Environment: real
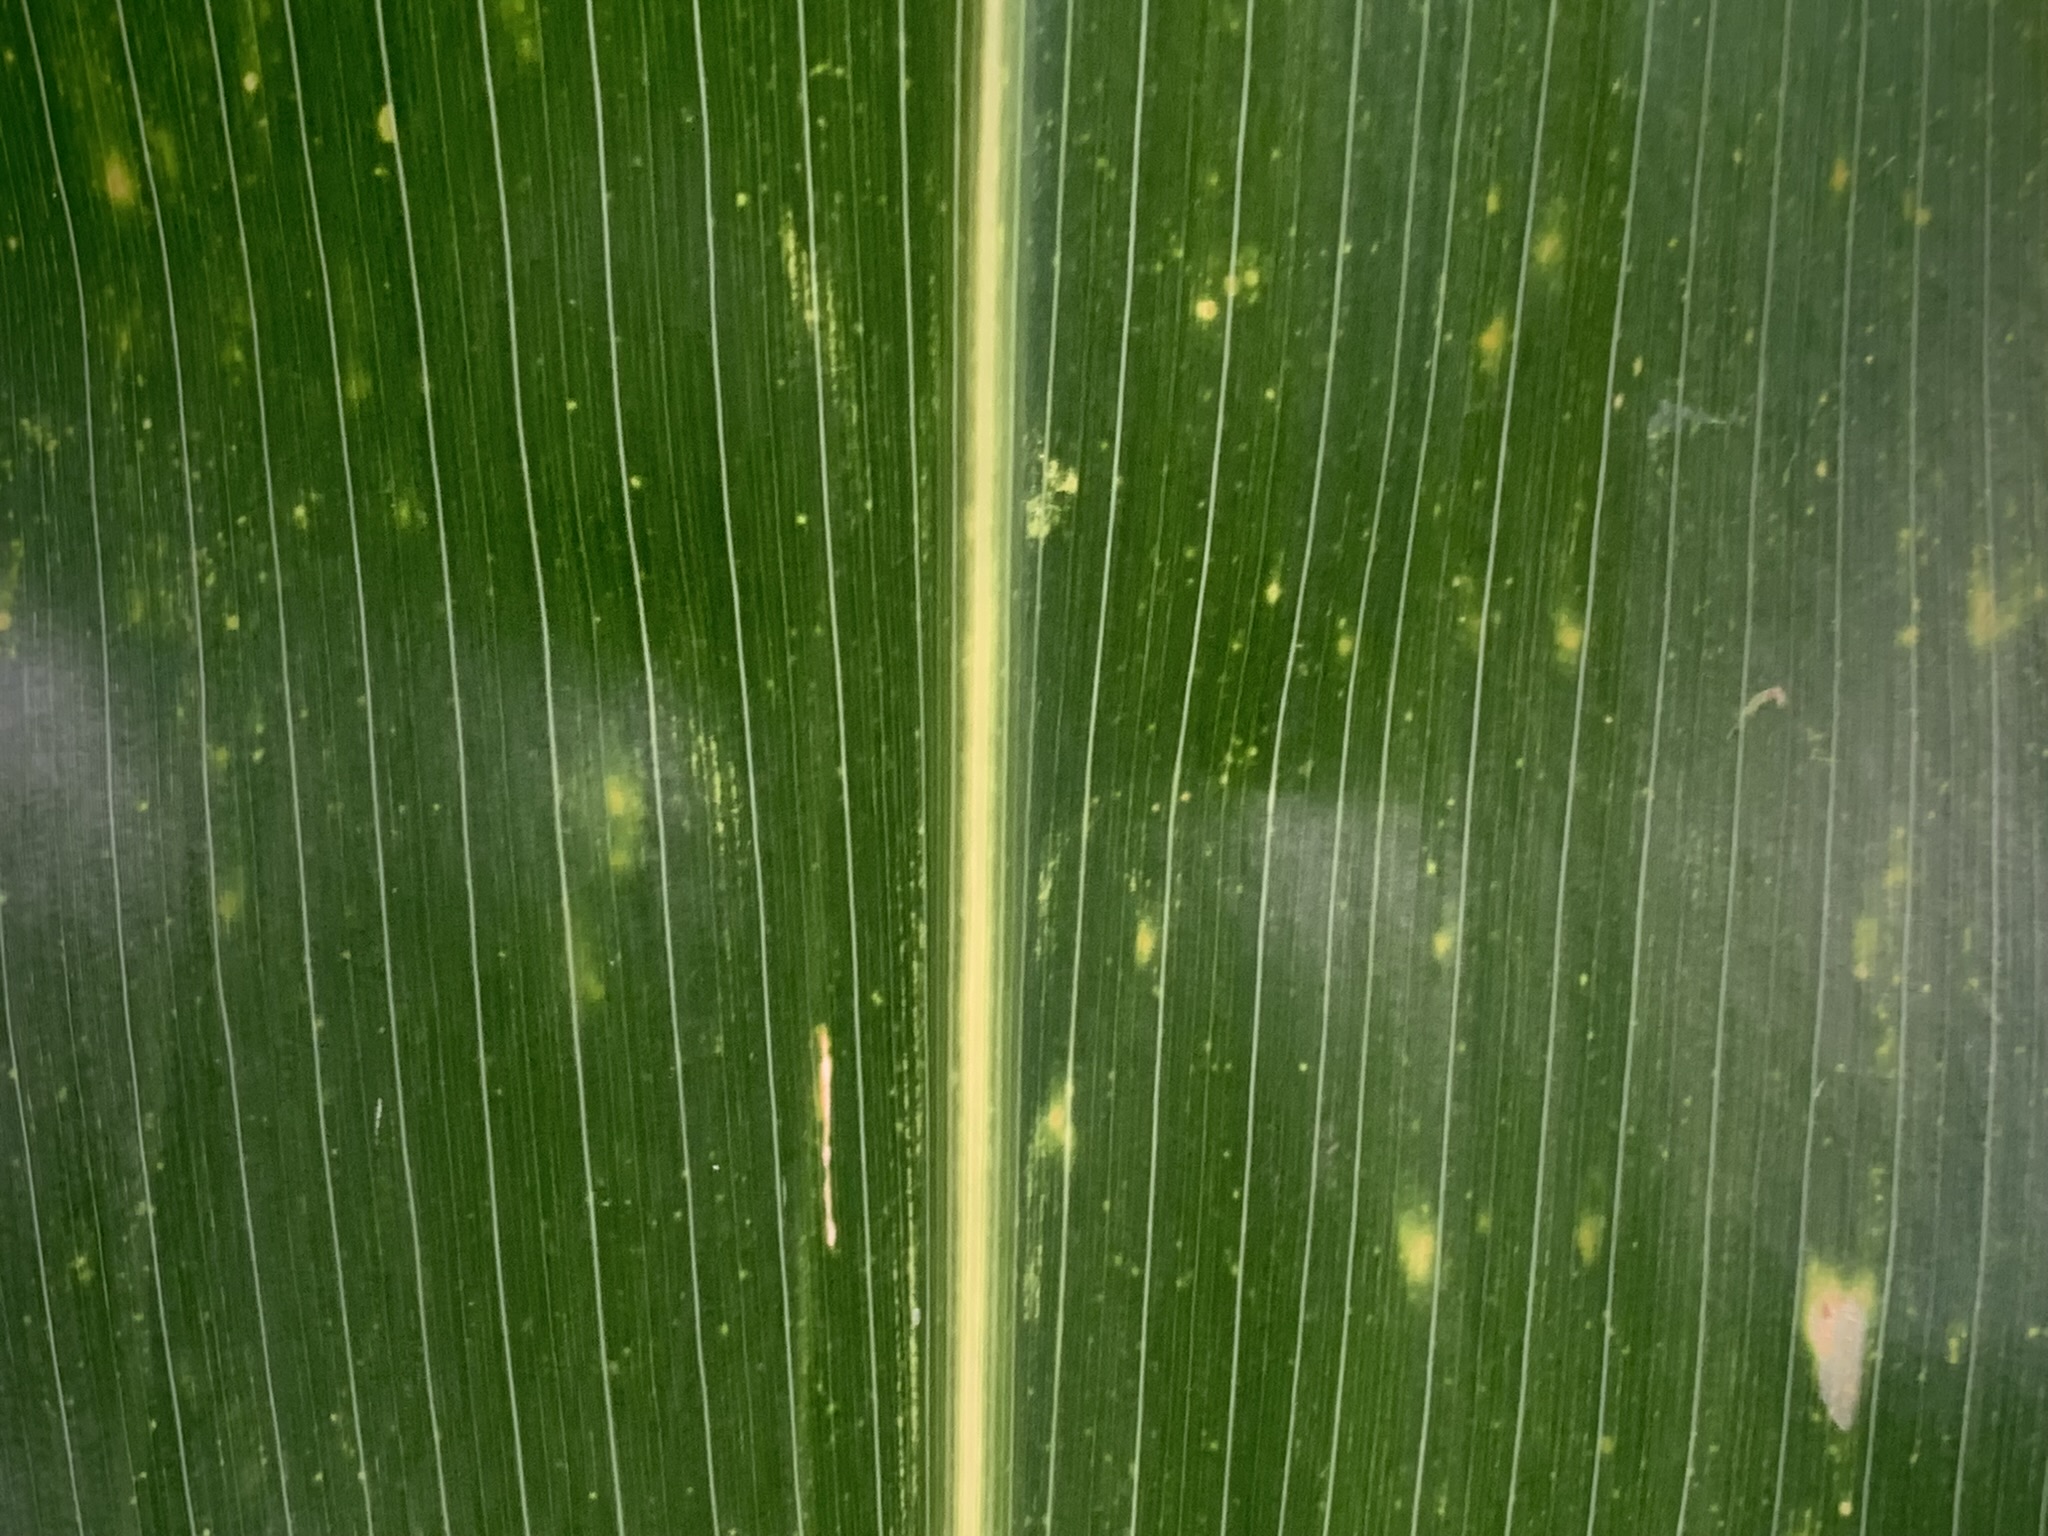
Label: lethal_necrosis